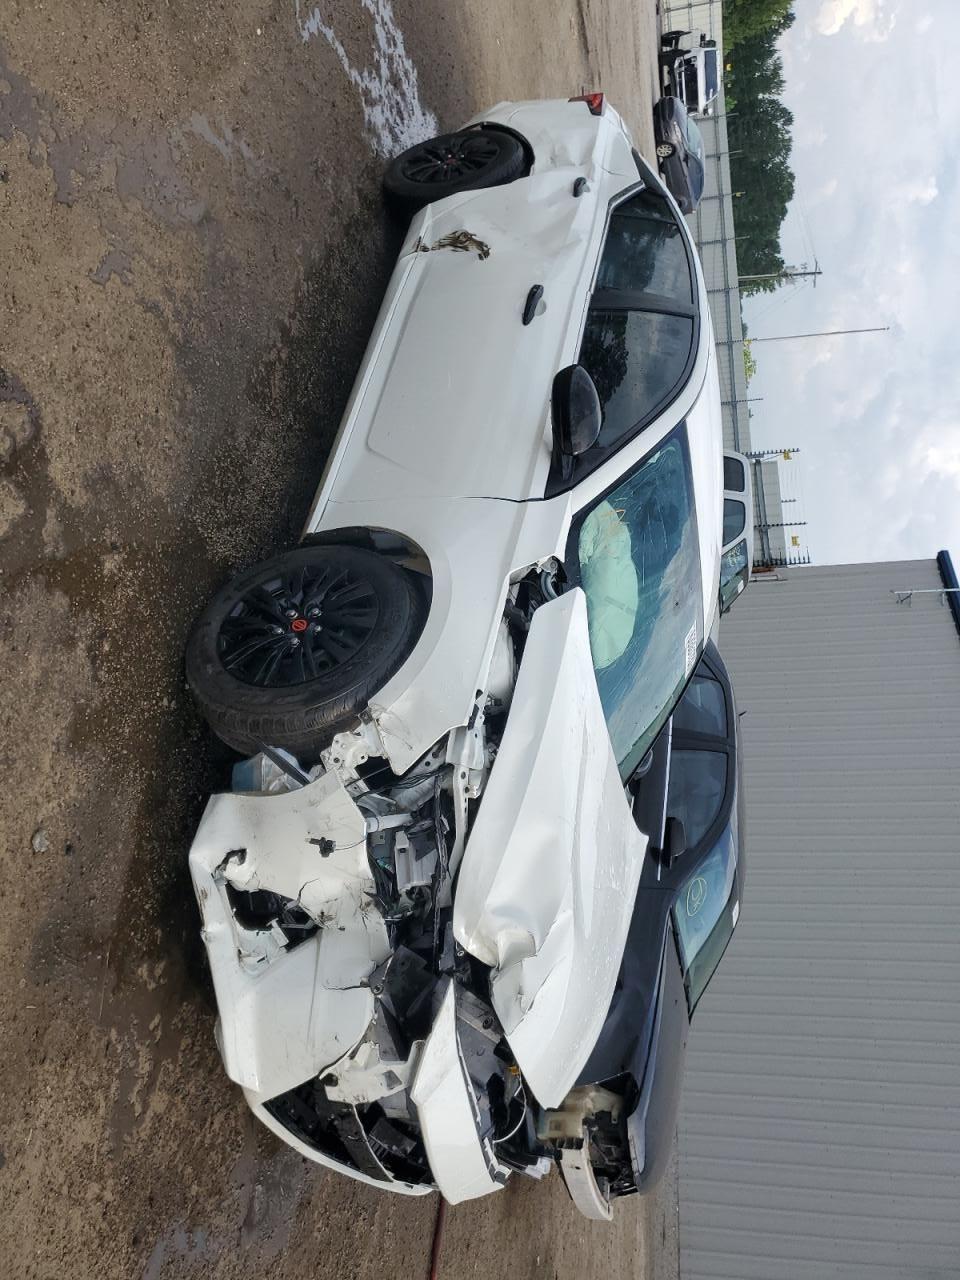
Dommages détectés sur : pare-choc avant, capot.
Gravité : majeur